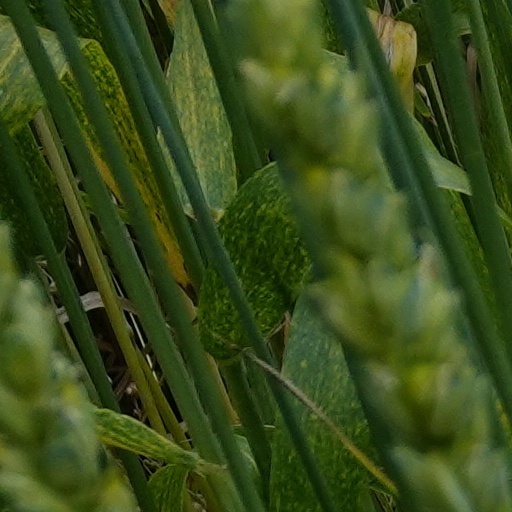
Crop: wheat